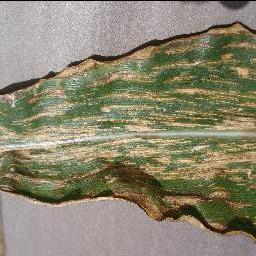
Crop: corn
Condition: (maize)_cercospora_spot_gray_spot